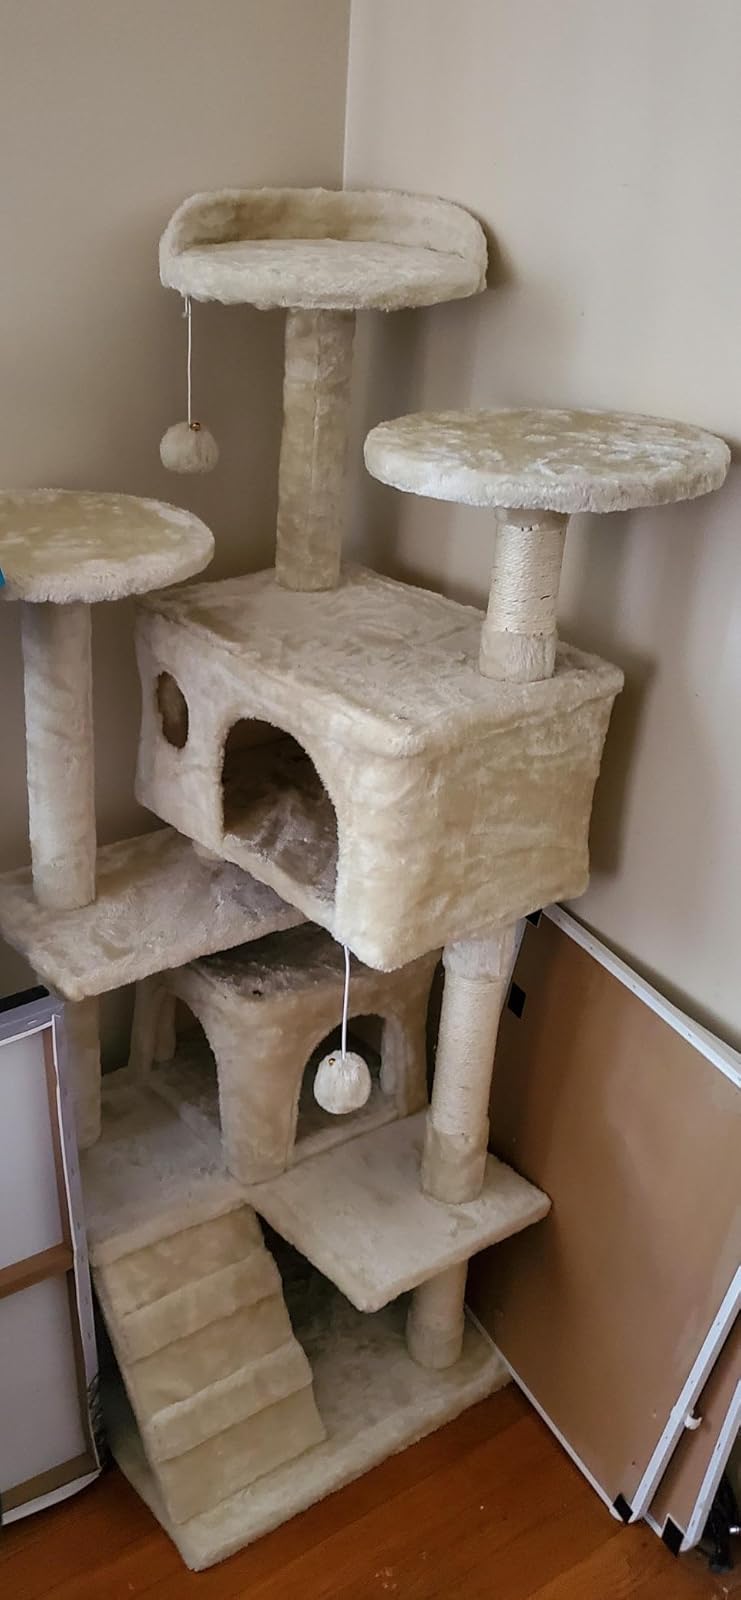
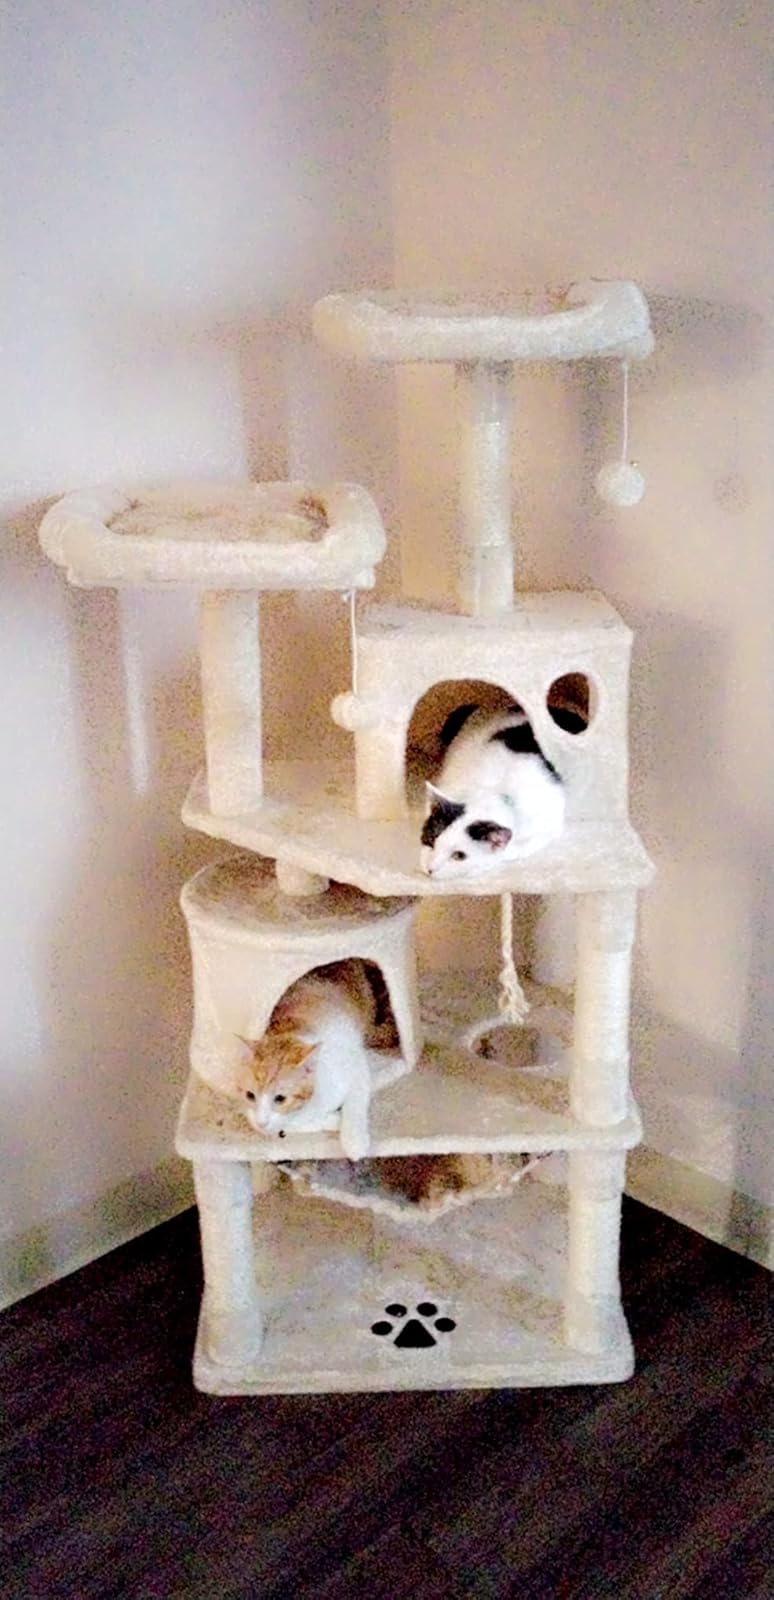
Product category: items_cat tree
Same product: no